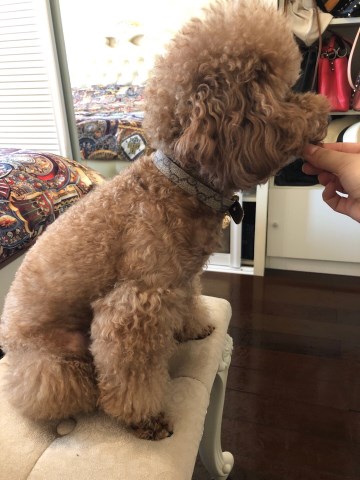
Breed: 2925-n000114-toy_poodle